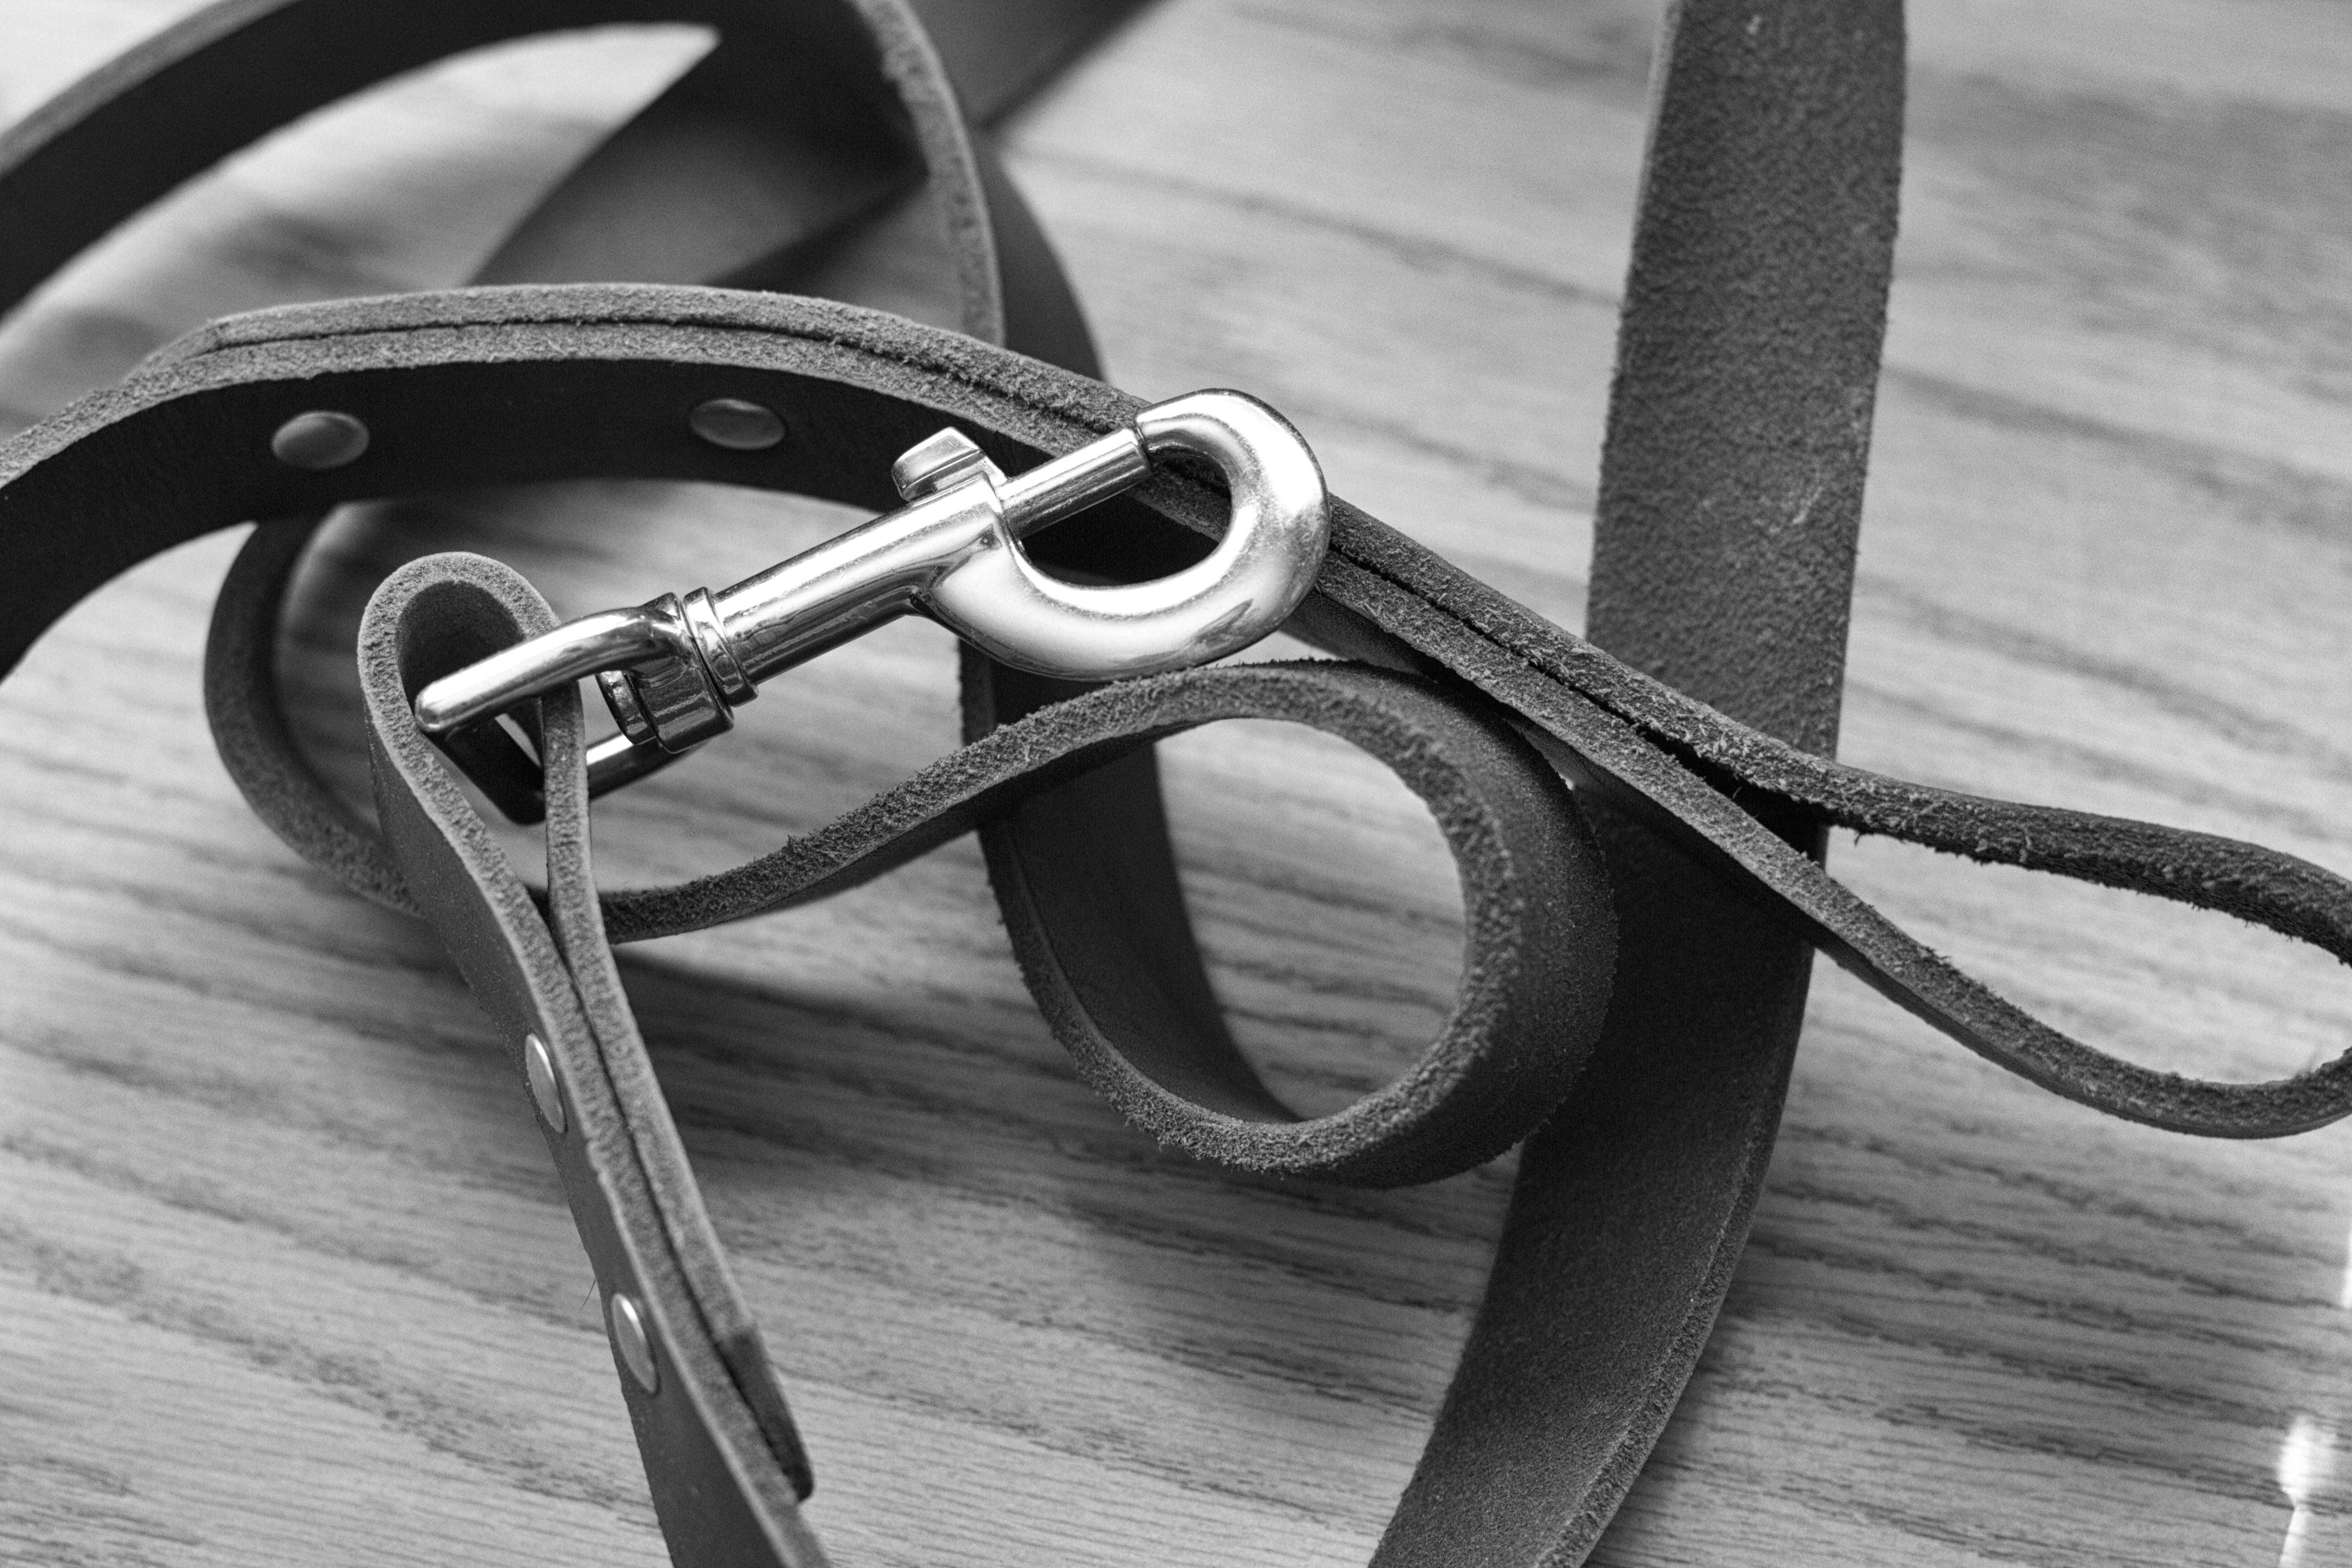
hand, black and white, white, wheel, dog, black, monochrome, bridle, sunglasses, glasses, leash, eyewear, 2014365, monochrome photography, fashion accessory, vision care